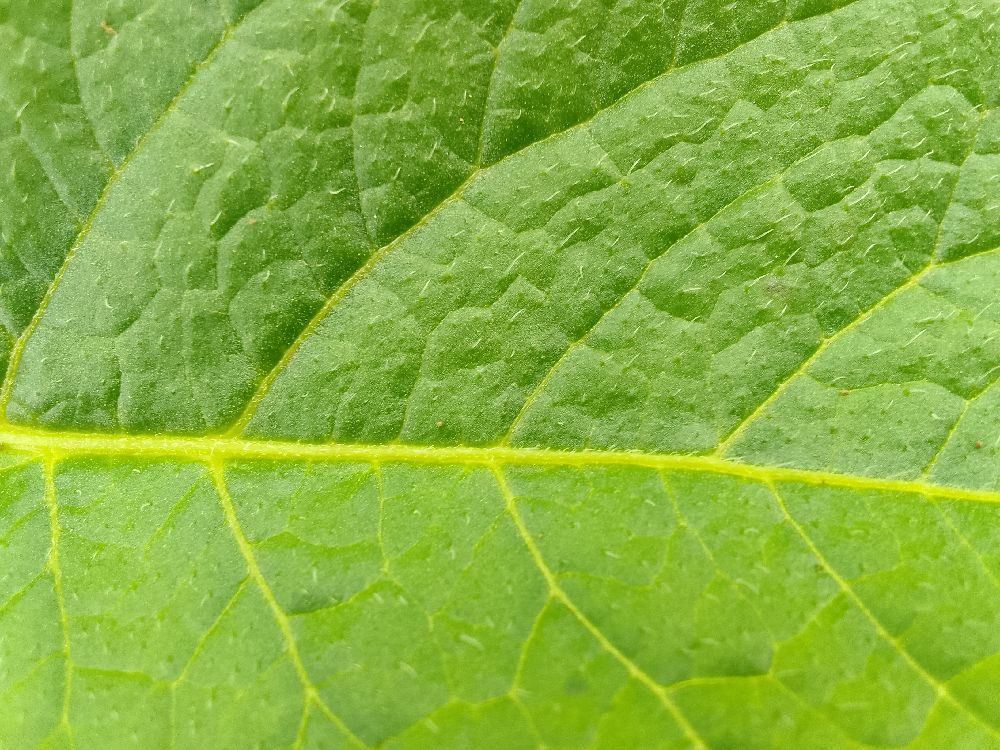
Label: Healthy